Ty Cobb

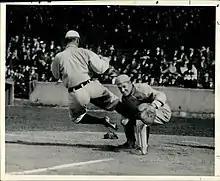
Cobb sliding spikes-high into St. Louis Browns catcher Paul Krichell

In 1949, at the age of 62, Cobb married a second time, to 40-year-old Frances Fairbairn Cass, a divorcée from Buffalo, New York. Their childless marriage ending with a divorce in 1956. At this time, Cobb became generous with his wealth, donating $100,000 in his parents' name for his hometown to build a modern 24-bed hospital, Cobb Memorial Hospital, which is now part of the Ty Cobb Healthcare System. He also established the Cobb Educational Fund, which awarded scholarships to needy Georgia students bound for college, by endowing it with a $100,000 donation in 1953 (equivalent to approximately $ in current year dollars ).